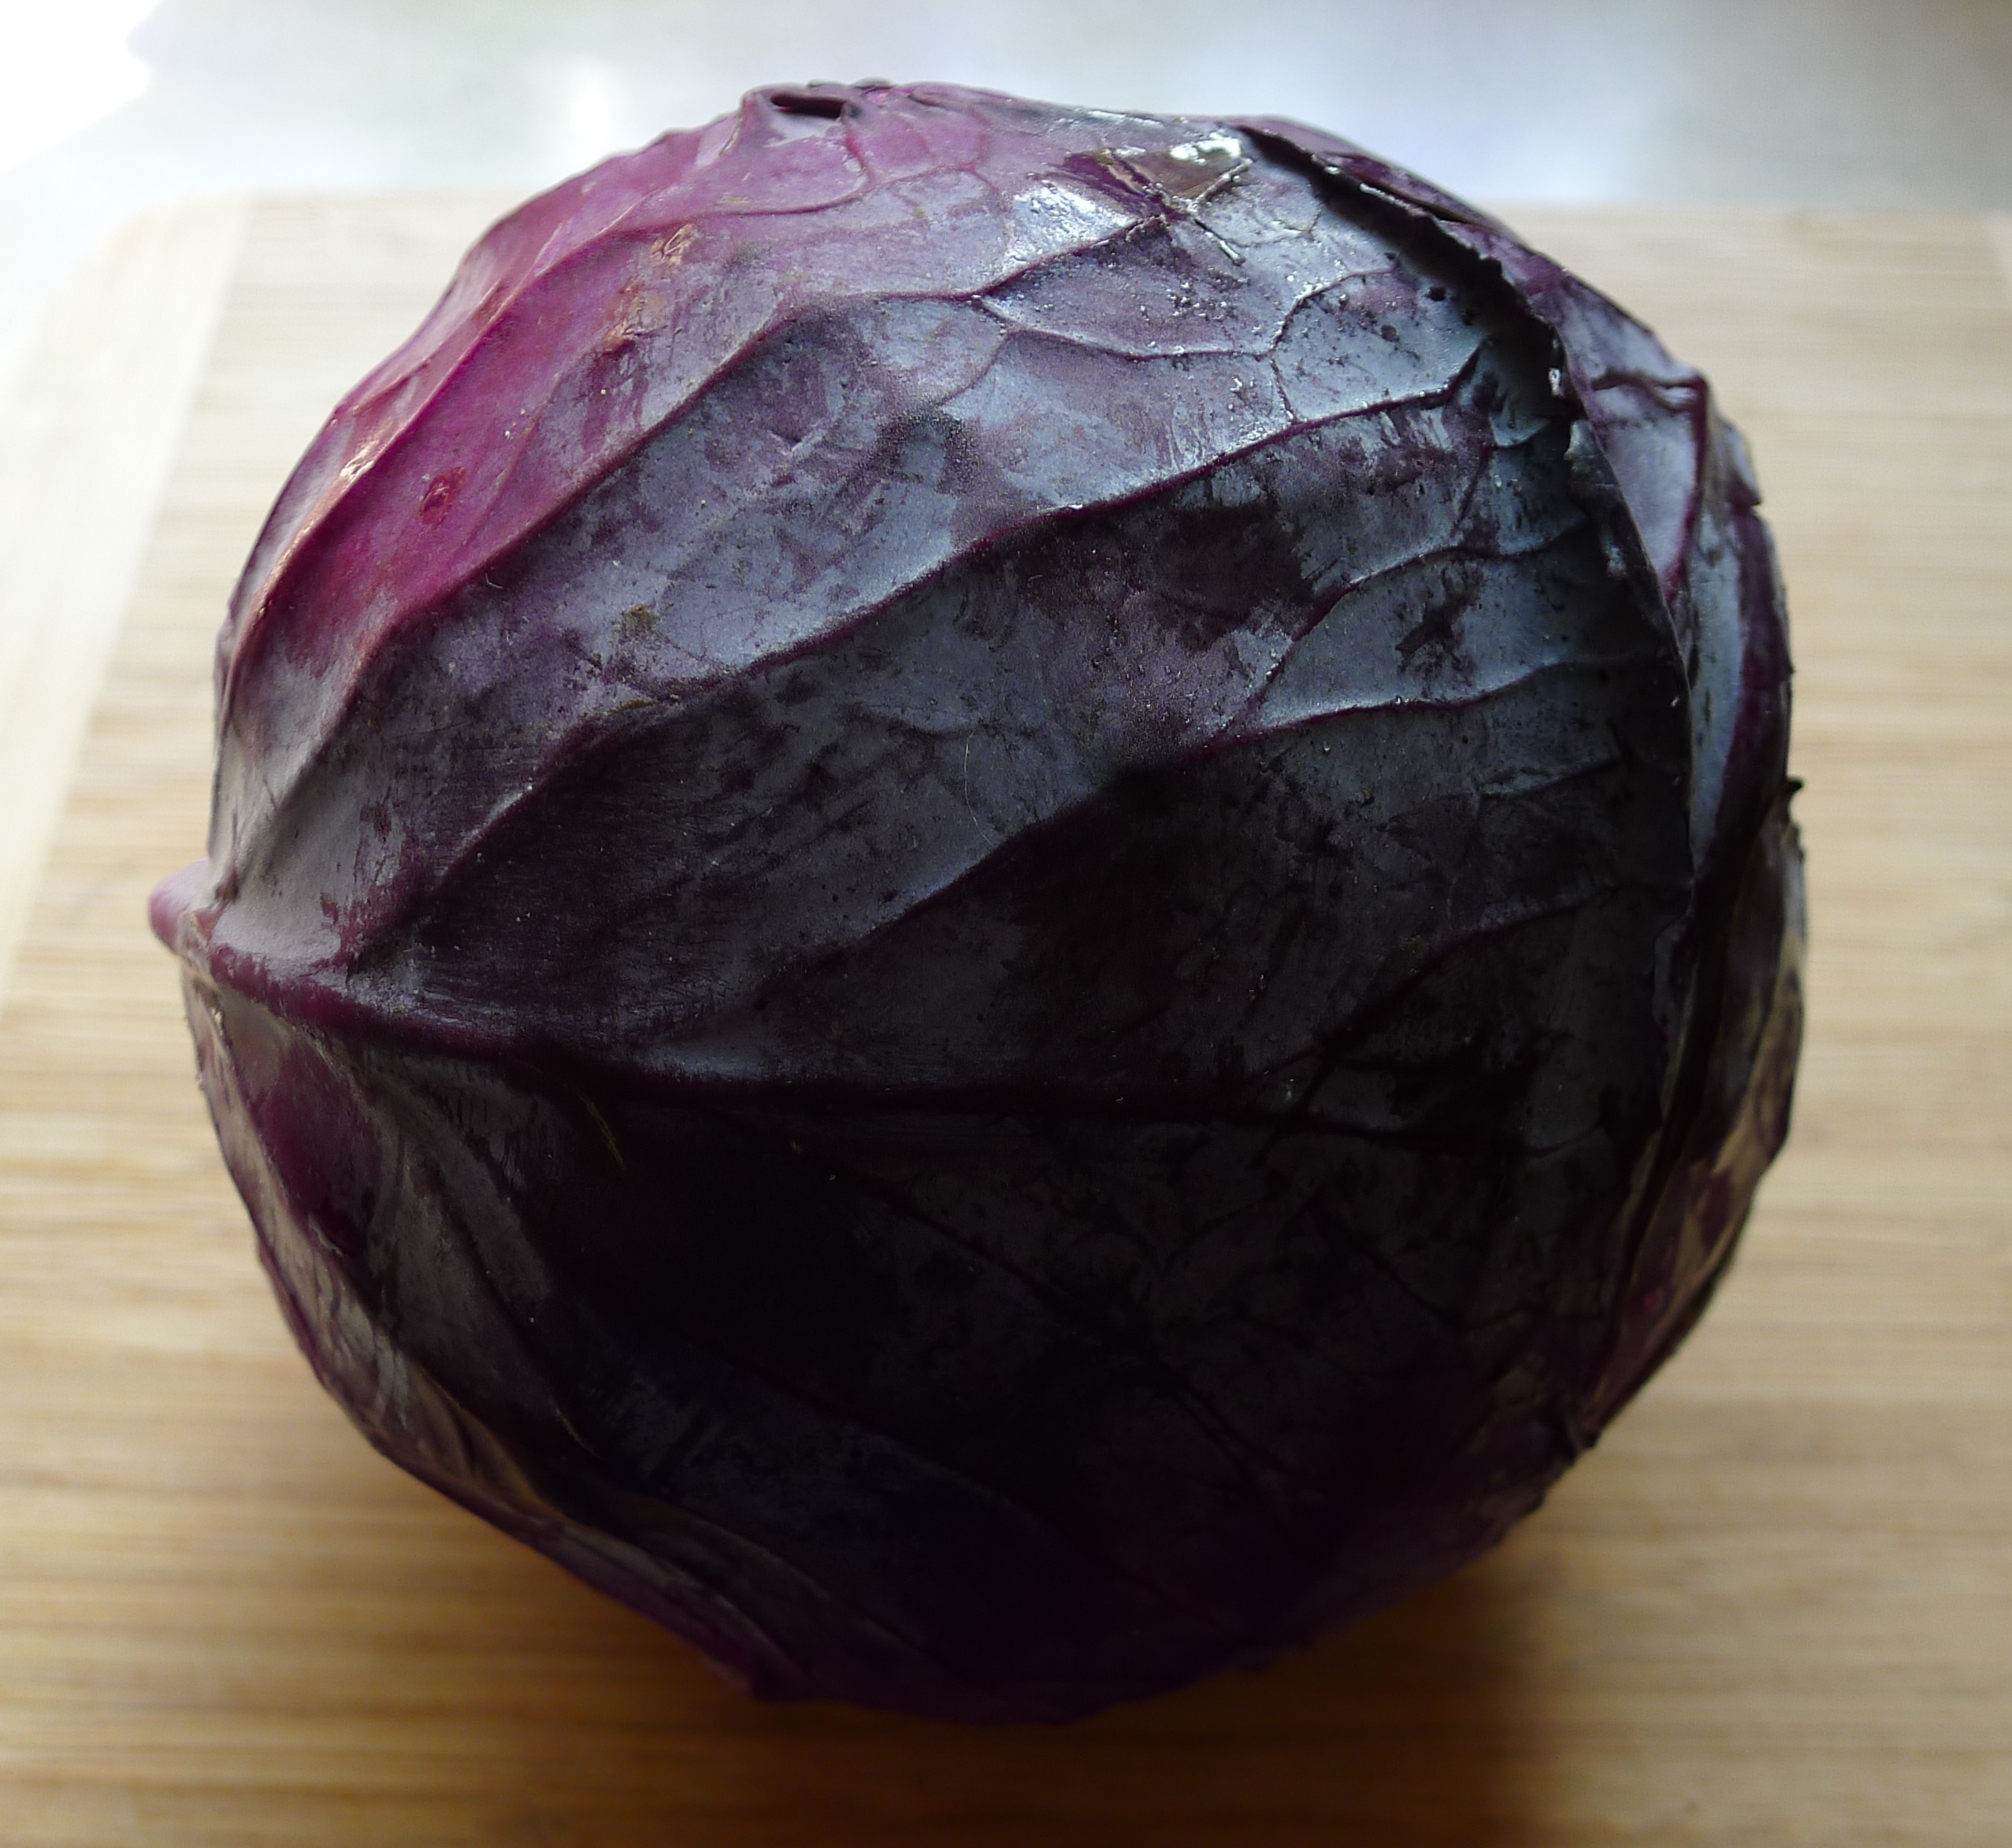
food, salad, red, ingredient, culinary, produce, vegetable, recipe, garden, gardening, vegetarian, cabbage, red cabbage